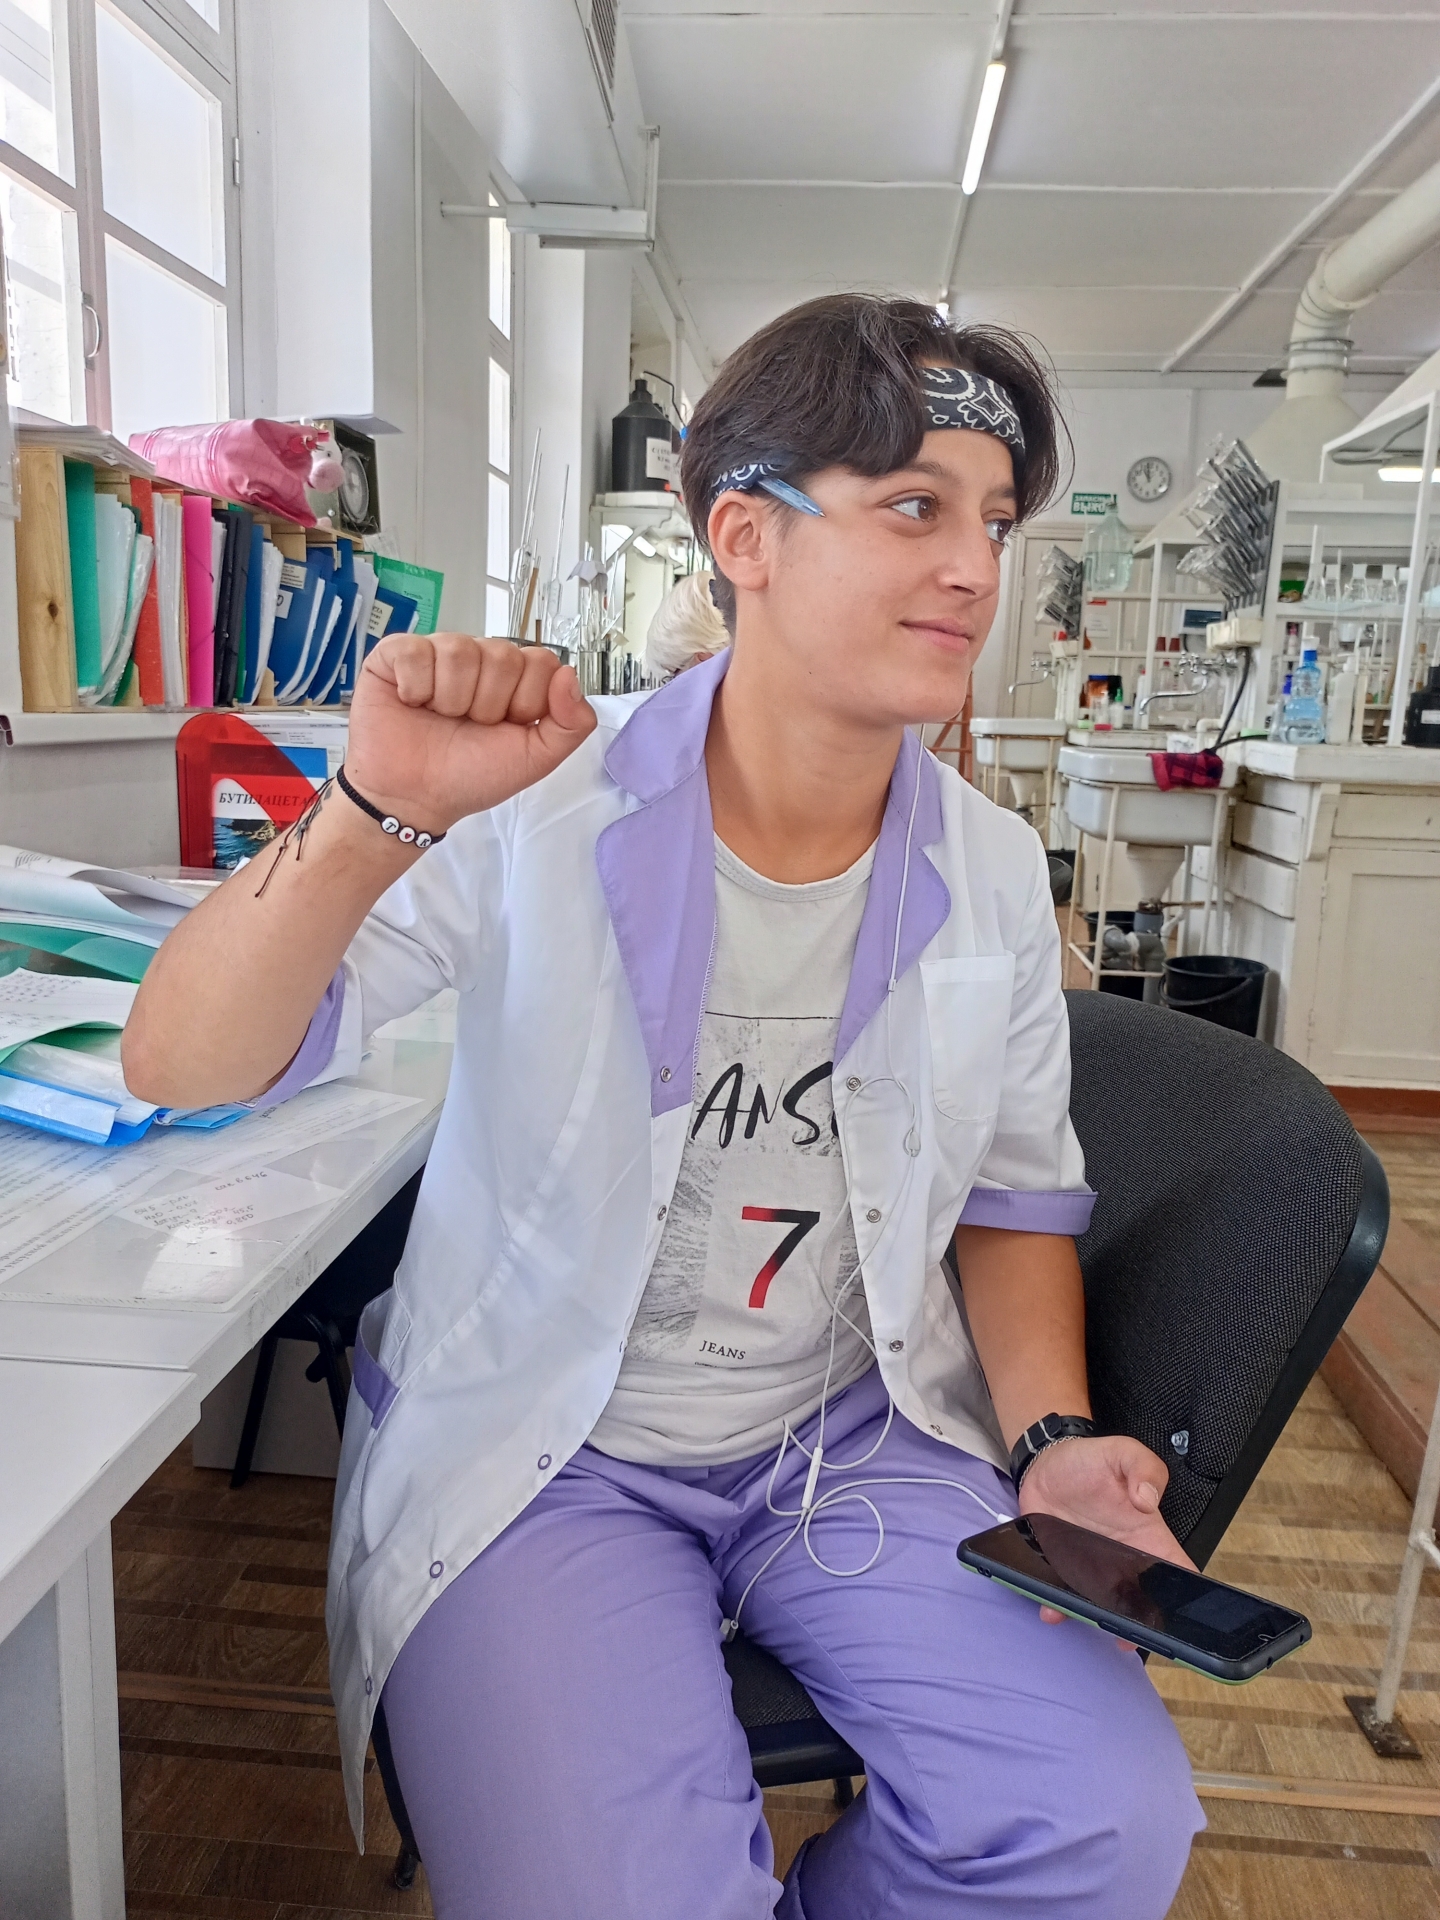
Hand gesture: fist